Far Cotton

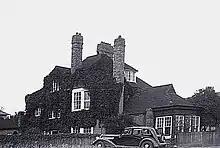
A house in Far Cotton in 1939

There are two tiers of local government covering Far Cotton, at parish and unitary authority level: Far Cotton and Delapre Community Council and West Northamptonshire Council, based in Northampton.